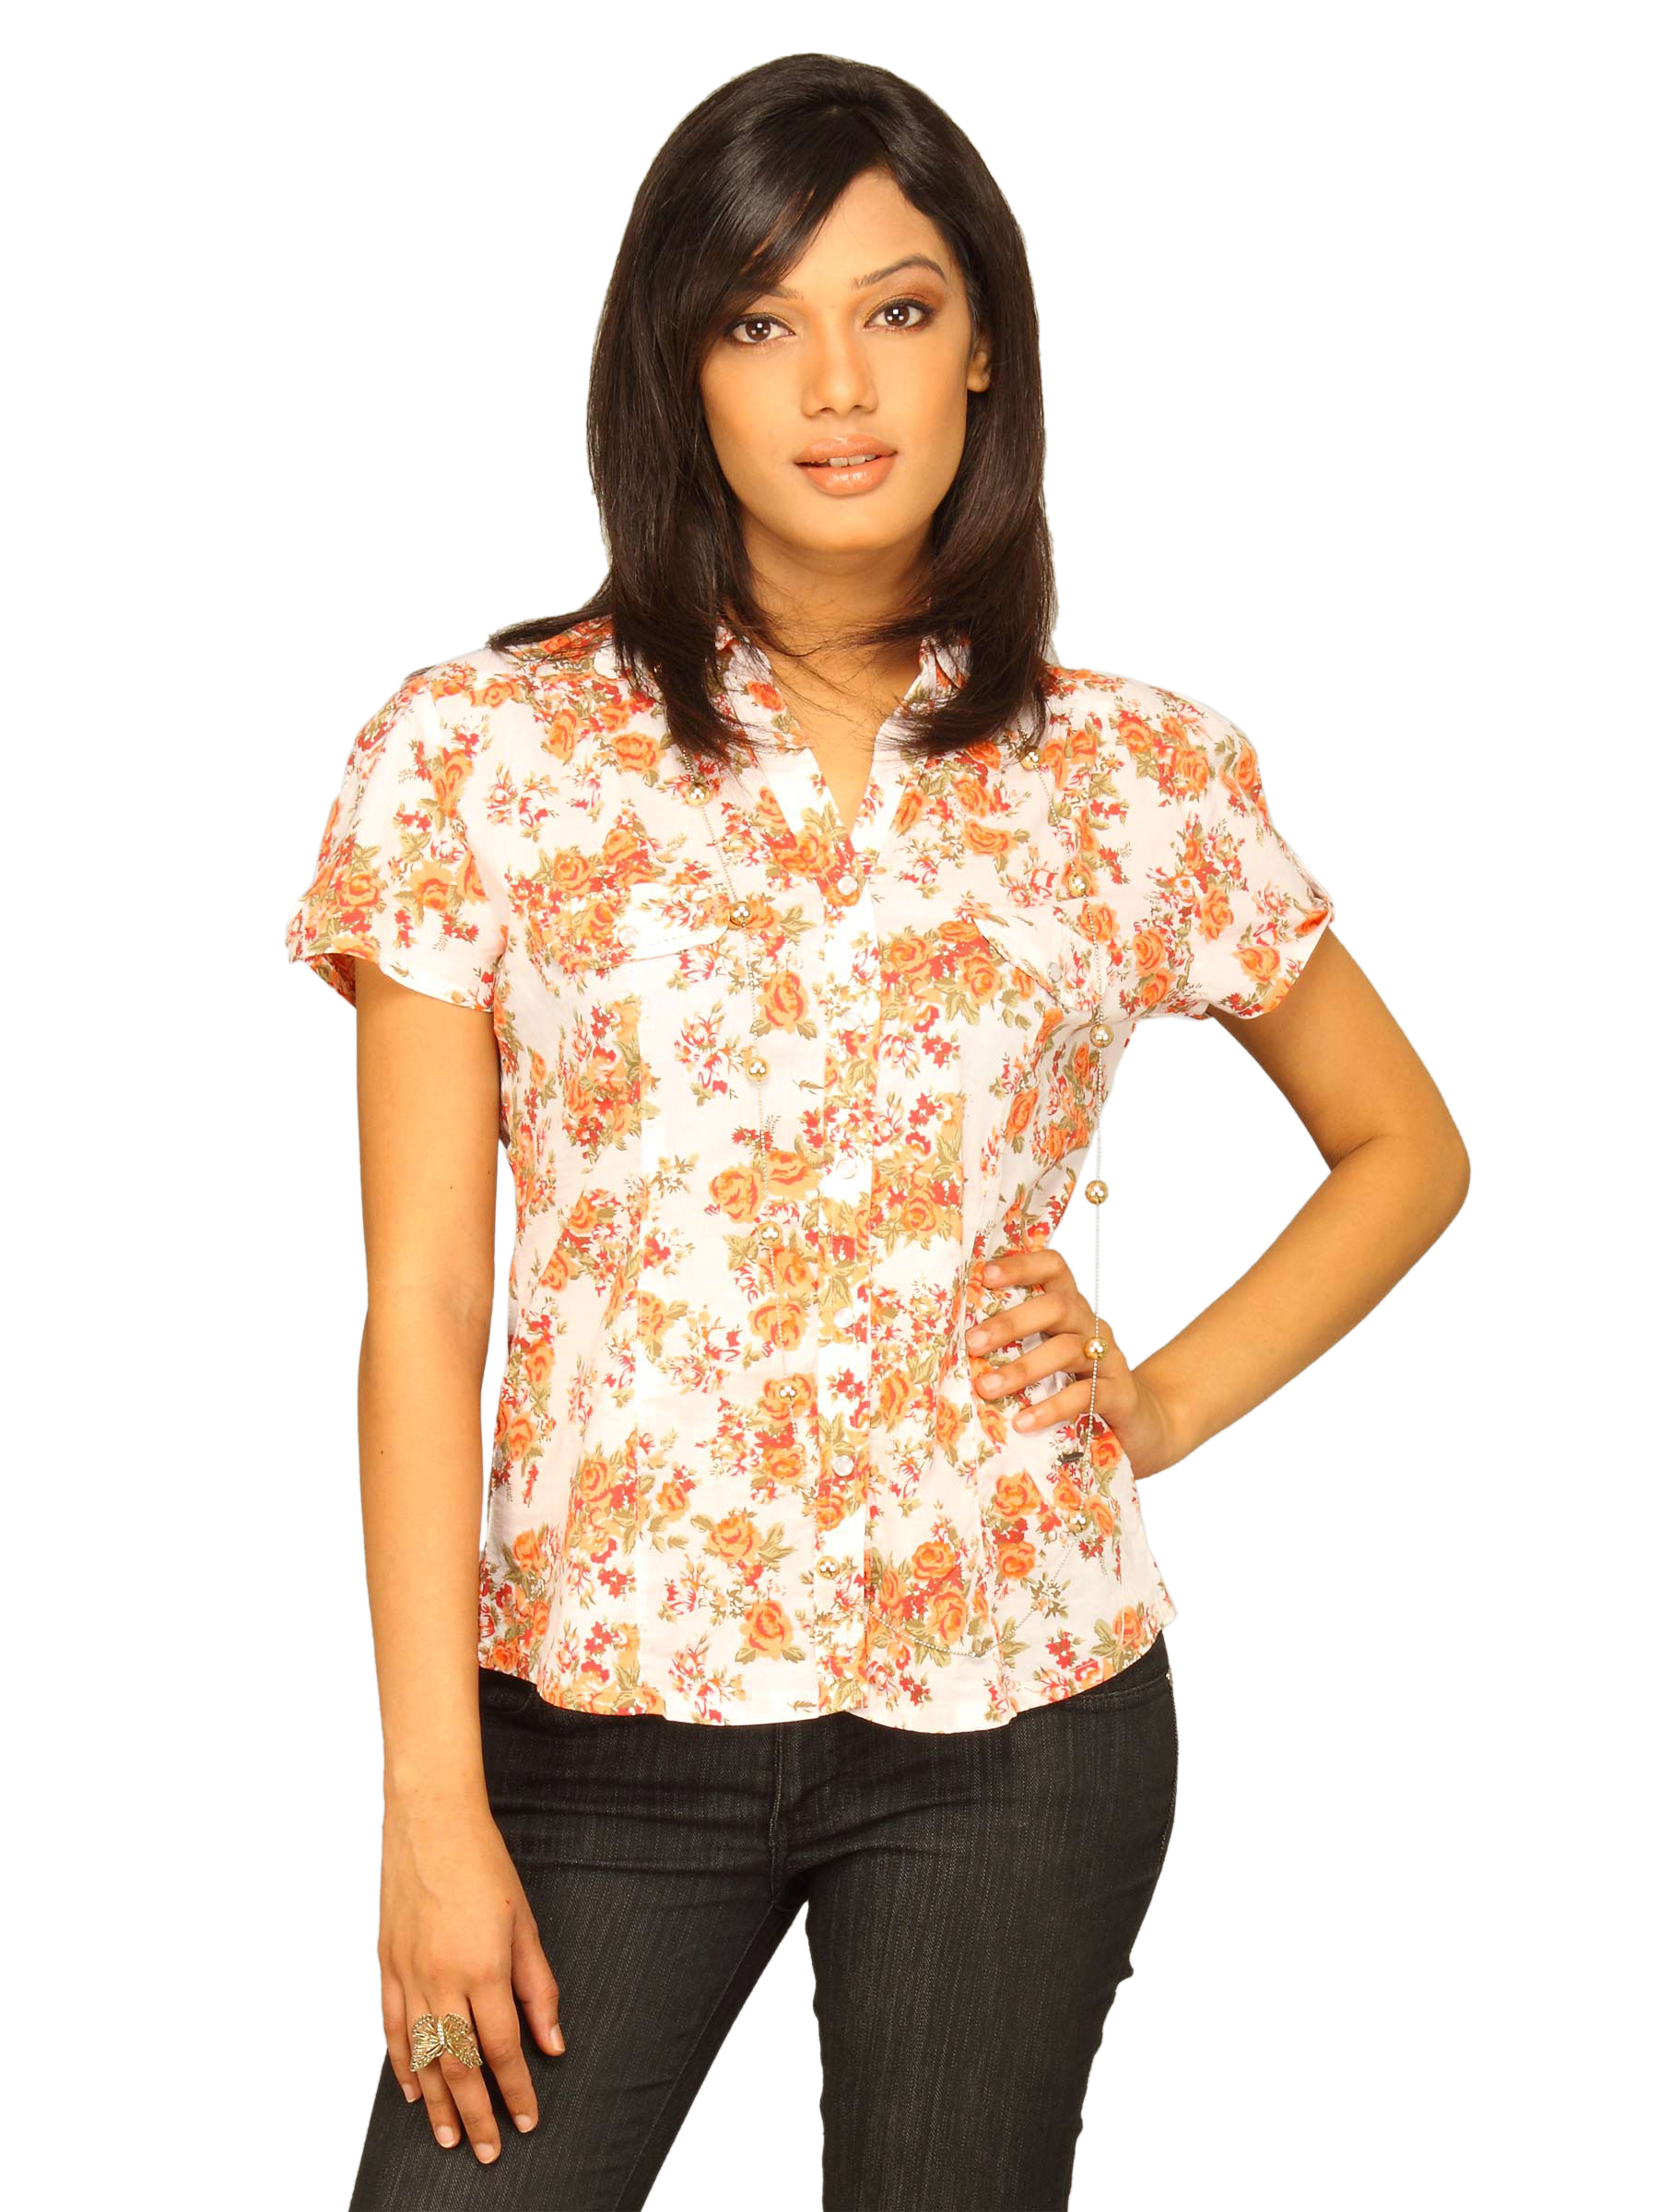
Wrangler Women Rose Bouquet White Orange Shirt
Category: Apparel / Topwear / Shirts
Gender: Women
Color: White
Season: Summer 2011
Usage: Casual